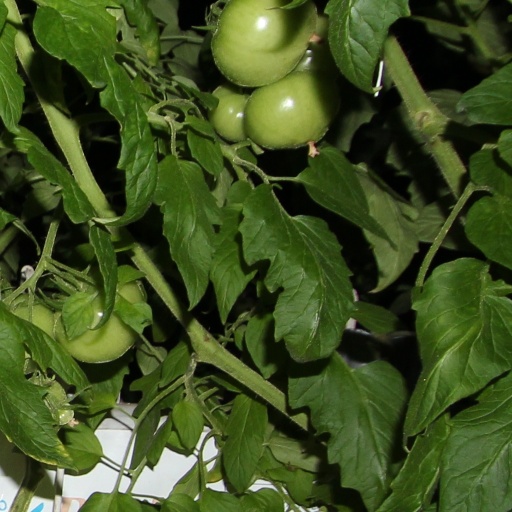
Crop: tomato